Arrow Model F

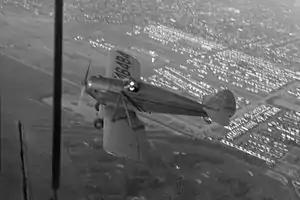

The Arrow Model F or the Arrow Sport V-8 was a two-seat low-wing braced monoplane aircraft built in the United States between 1934 and 1938. It was built originally to a request by the US Bureau of Air Commerce to investigate the feasibility of using automobile engines to power aircraft. Accordingly, the Model F was fitted with a modified Ford V8 engine. Like the Arrow Sport before it, the Model F seated its pilot and passenger side-by-side in an open cockpit and was marketed for $1500.